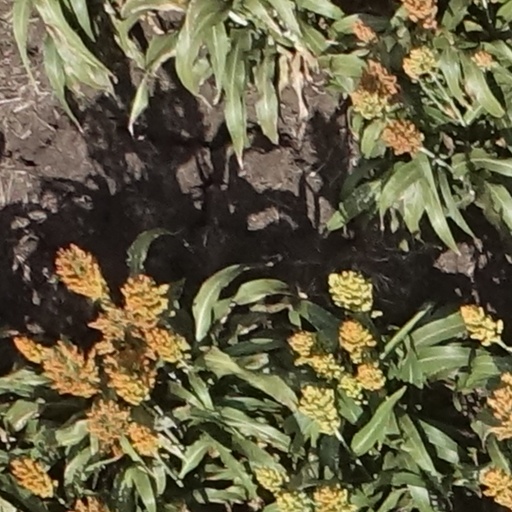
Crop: sorghum